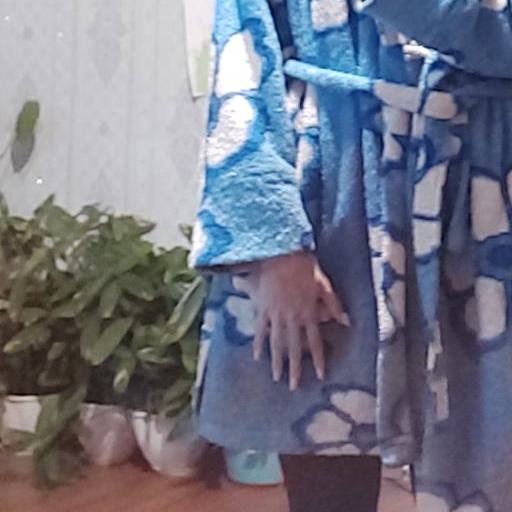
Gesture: no_gesture